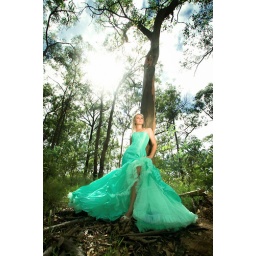
Model Chelsea in her ball gown in the forest at Brookfield. Green arrow pointing at the sky